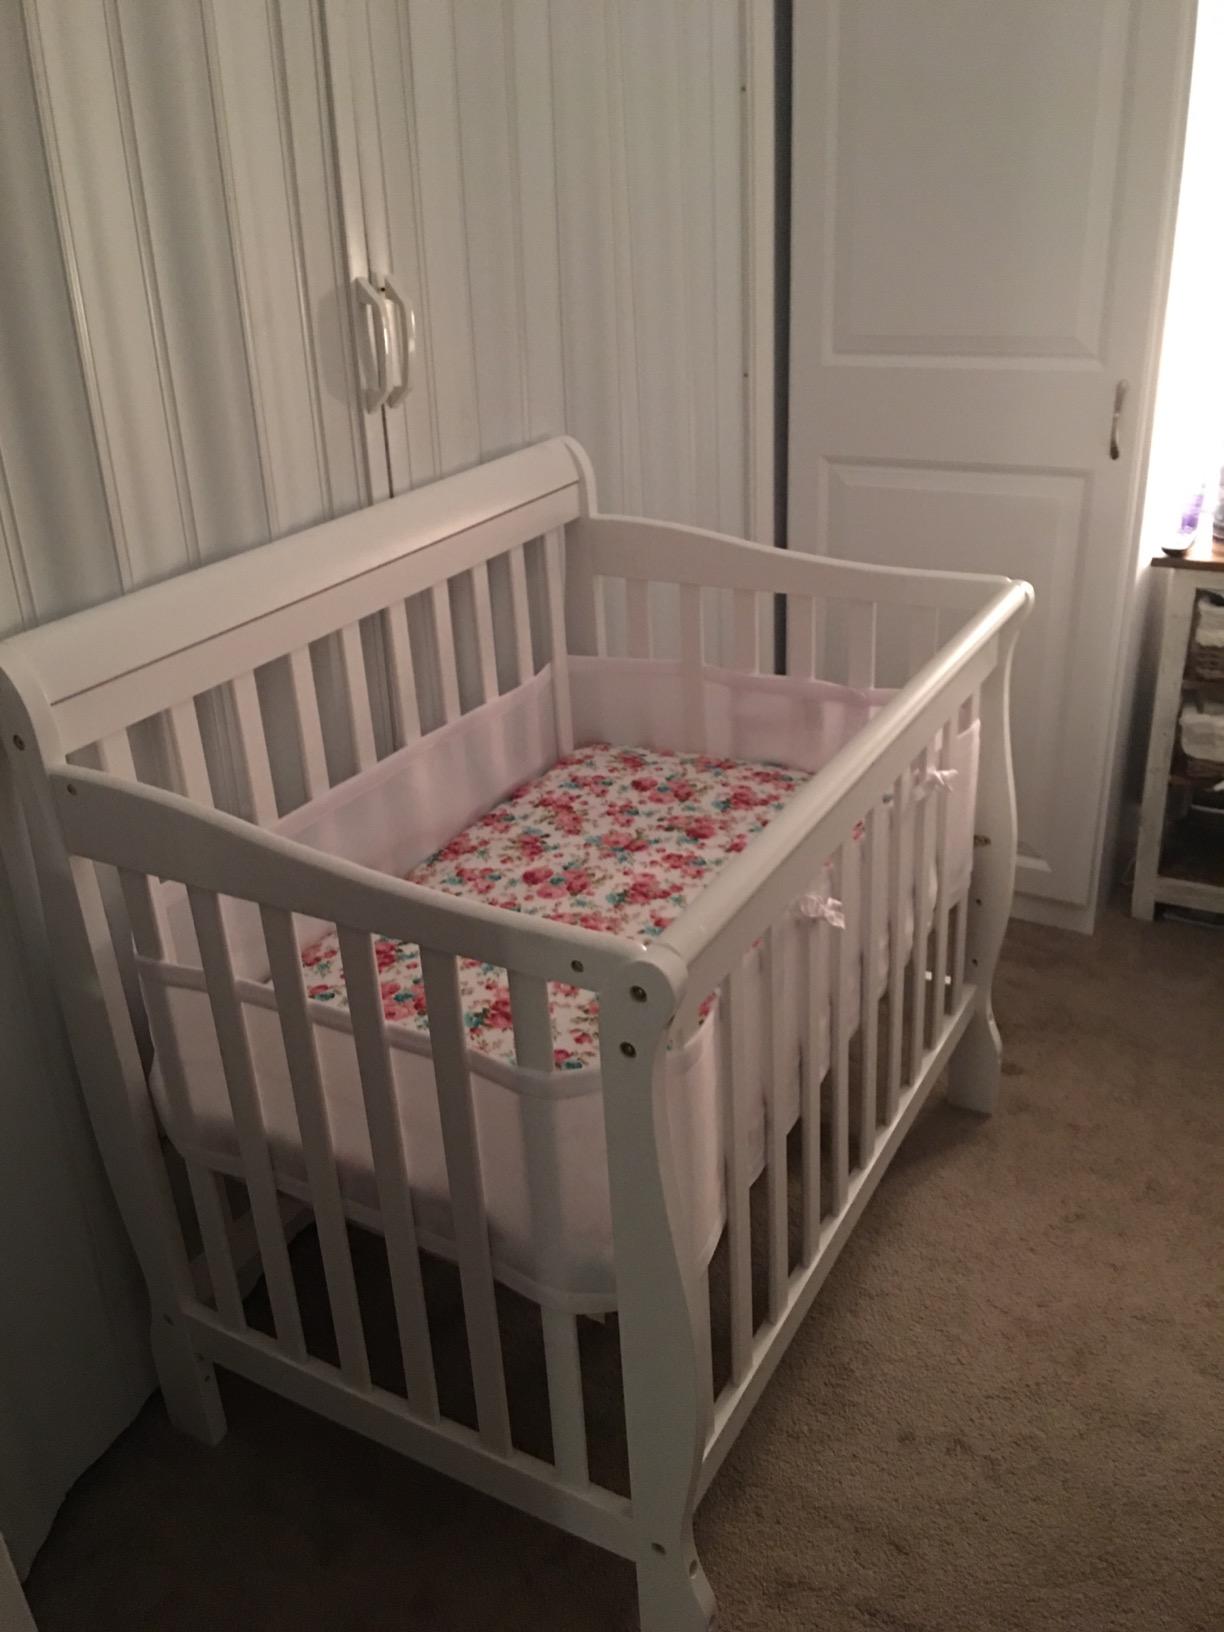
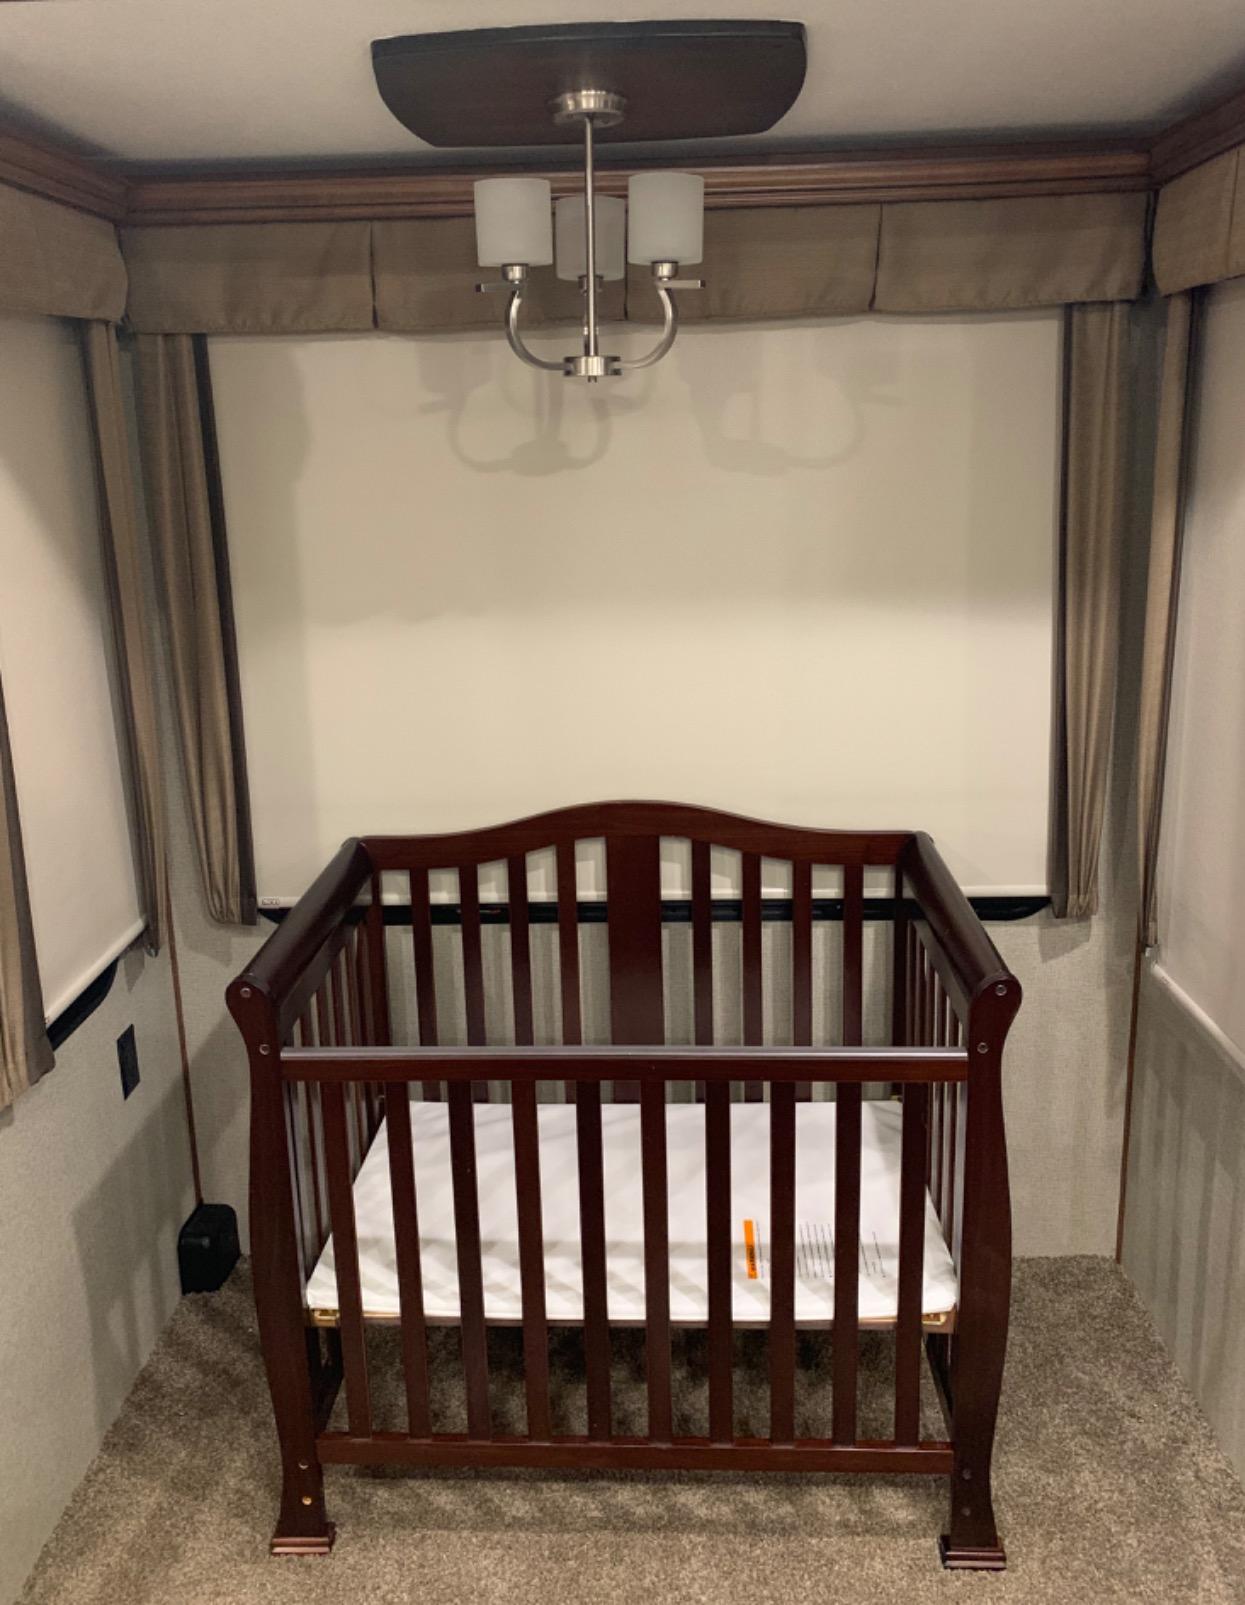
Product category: products_crib
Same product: no